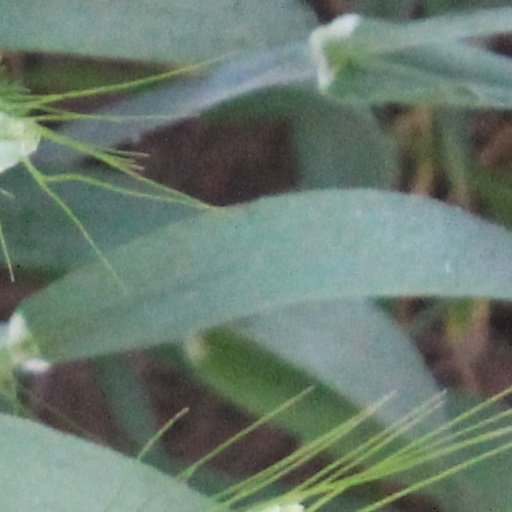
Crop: wheat